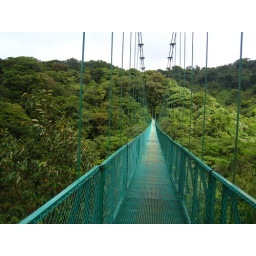
one of many suspension bridges across the top of the cloud forest in Monterverde, Costa Rica